Muhammad in Islam

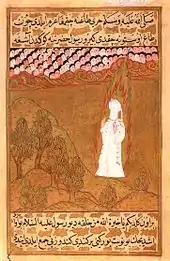
Muhammad, shown with a veiled face and halo, at Mount Hira (16th-century Ottoman illustration of the "Siyer-i Nebi")

Sakal-ı Şerif refers to hair believed to be from the beard or hair of Prophet Muhammad. They are usually kept in museums, mosques, and homes, across Muslim countries.